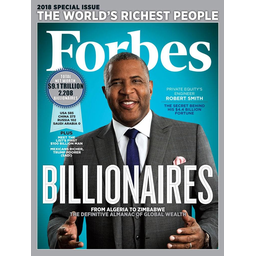
Label: paper